Palo, Leyte

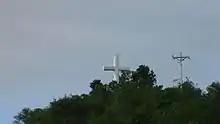
The giant cross at the top of Guinhangdan Hill

Palo Alto, California, USA, has been a sister city of Palo, Leyte since 1963.